Monument to the Sun

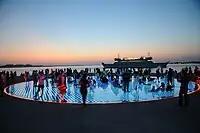
The monument at night

The monument consists of 300 multi-layered glass plates, placed level with the stone paving of the waterfront, arranged in the shape of a 22-meter diameter circle. Beside the main “Sun” installation, looking from the west are similar, smaller installations representing the planets of the Solar System. The size of the Sun and planets are proportional, as well as the distance from the center of each plate, but the size and distance proportions differ as the planets are so far away. Beneath the glass panels are photovoltaic solar modules with lighting elements, which turn on at night to produce a light show.